Rhynchosaurus

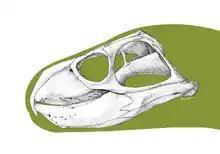
Restored skull

Rhynchosaurus ("beaked lizard") is a genus of rhynchosaur that lived during the Middle Triassic period. It lived in Europe. It was related to the archosaurs, but not within that group. The type species of "Rhynchosaurus" is "R. articeps". Michael Benton named two additional species, "R. spenceri" and "R. brodiei", but they were subsequently renamed "Fodonyx" and "Langeronyx" respectively. Fossils of "Rhynchosaurus" have been found in the Tarporley Siltstone Formation (Mercia Mudstone Group) and possibly the Sherwood Sandstone Group of the United Kingdom.